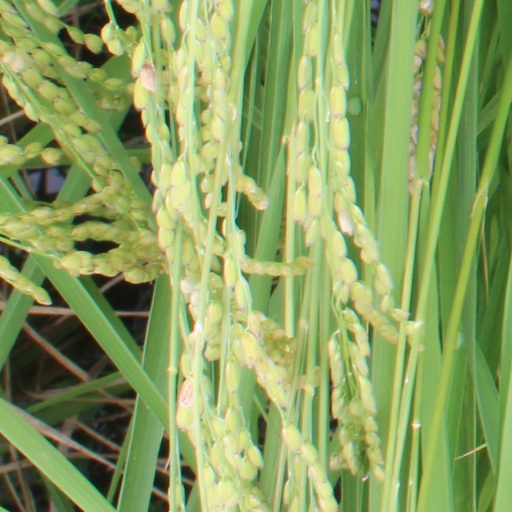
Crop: rice